Prospect Harbor Point Light

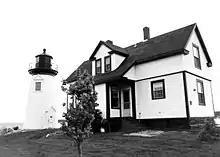
USCG photo of 1891 structure

Prospect Harbor Point Light is a lighthouse on Prospect Harbor Point, which divides Sand Cove from Inner Harbor at the head of Prospect Harbor on the southern shore of Gouldsboro, Maine. Also known as Prospect Harbor Light, it was first established in 1850. The present structure was built in 1891. It was listed on the National Register of Historic Places as Prospect Harbor Light Station in 1988.